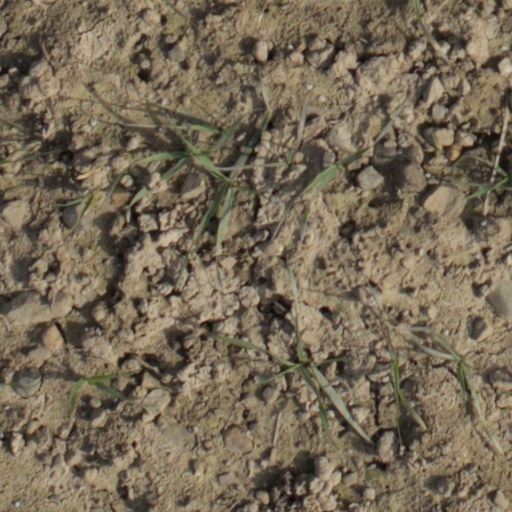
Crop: wheat